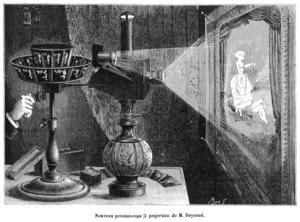
Cet article retrace les grandes étapes qui jalonnent l'histoire technique du cinéma.
En 1880, Émile Reynaud invente le praxinoscope à projection c'est un jouet optique qui permet de projeter sur un écran des personnages en mouvement et un décor fixe en fonctionnant sur le principe de la compensation optique. Il reprend les bases du praxinoscope-théâtre, c’est-à-dire des personnages animés à l'intérieur d'un décor fixe, mais Émile Reynaud, en ajoutant la projection, corrige une limite importante du praxinoscope-théâtre dont l'animation n'est visible que par un unique spectateur à la fois.
Louis Poyet est un dessinateur, graveur et illustrateur français, connu pour son travail aux côtés des vulgarisateurs scientifiques à partir de la fin du XIXᵉ siècle.